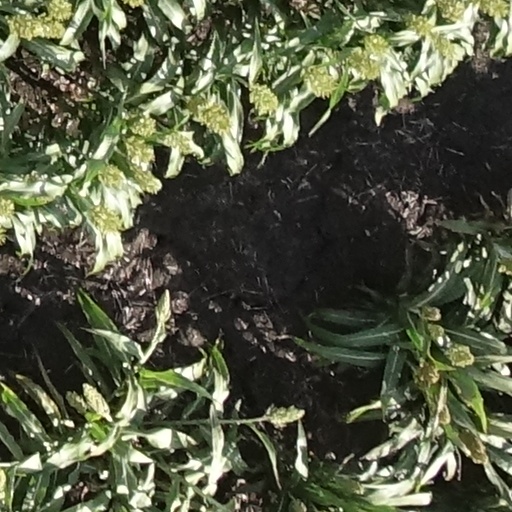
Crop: sorghum